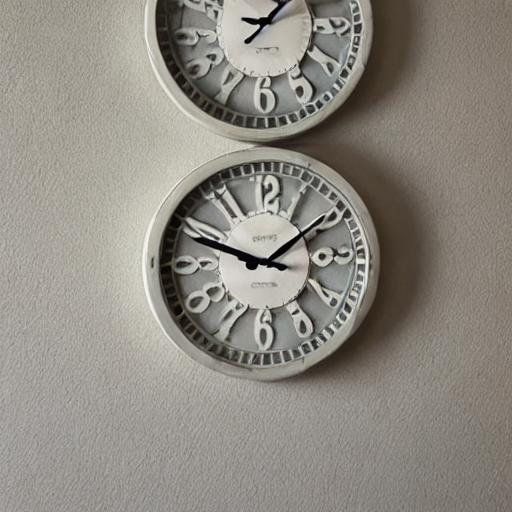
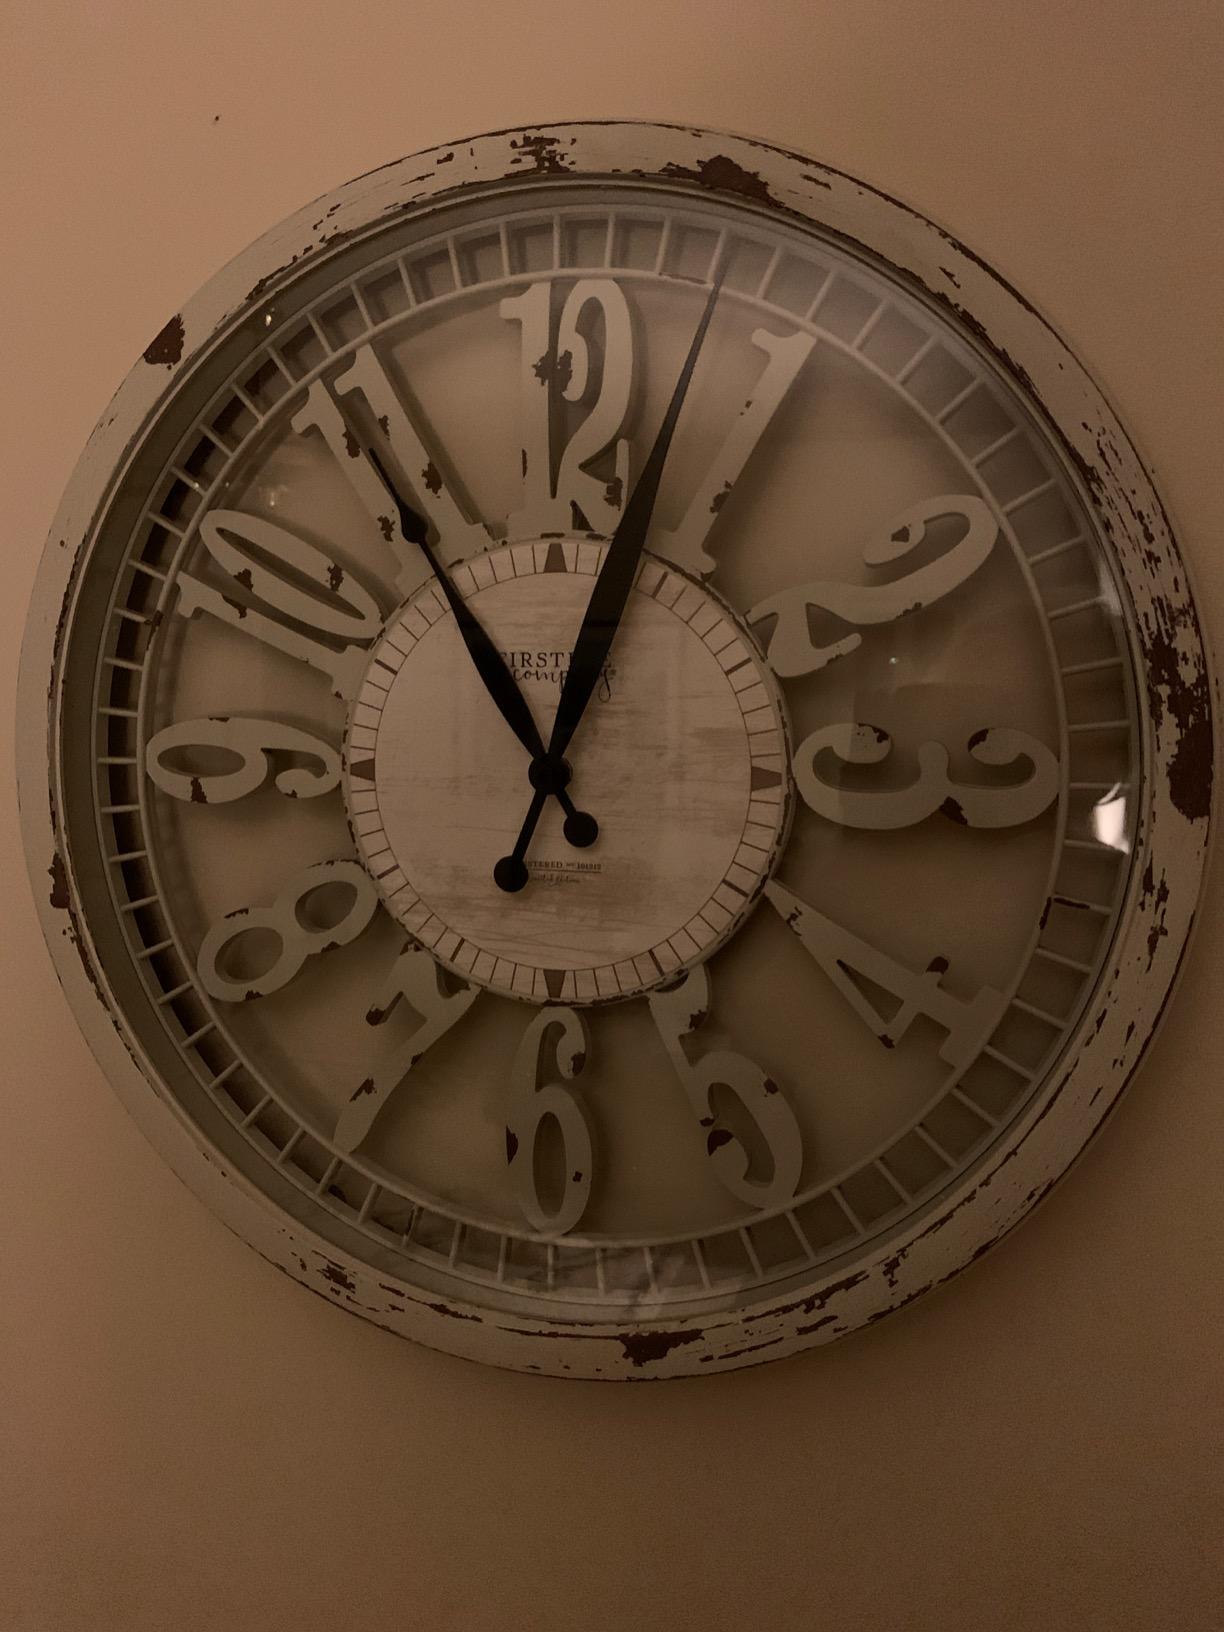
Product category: clock
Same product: no